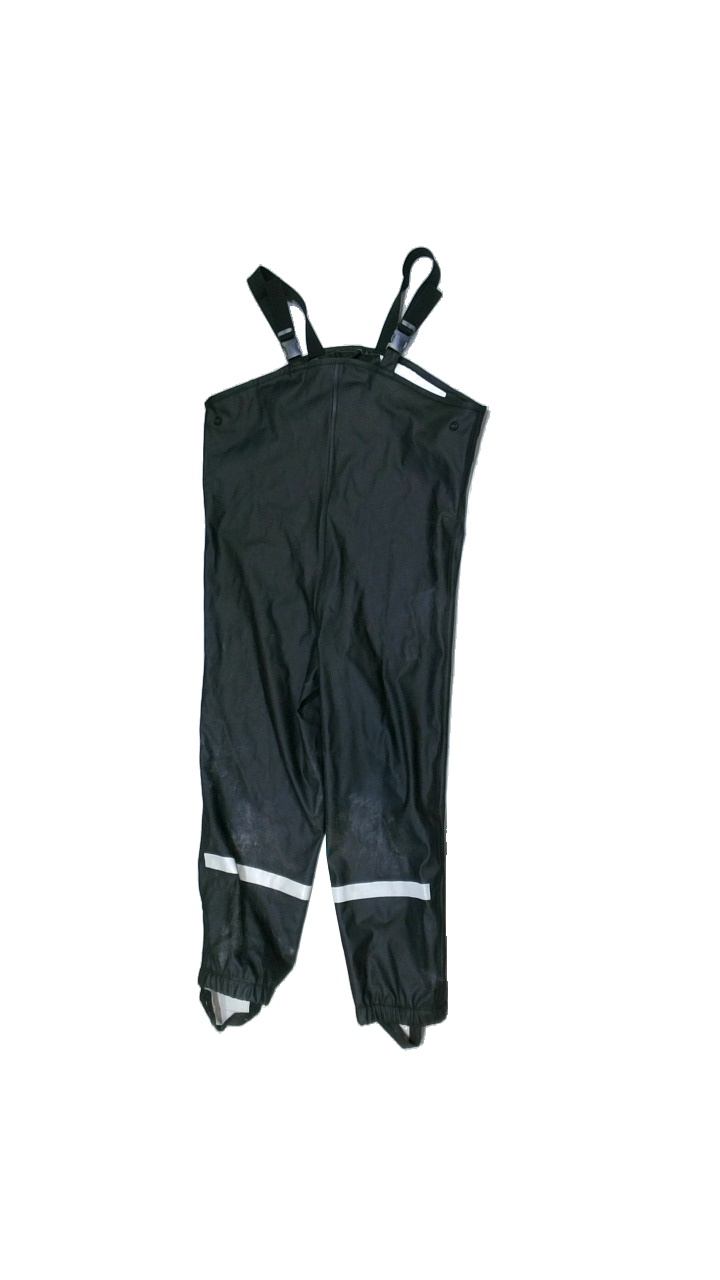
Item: Outerwear (Children)
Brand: Mywear (ica)
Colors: Black
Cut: None
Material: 100% polyester
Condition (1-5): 3
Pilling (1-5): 5
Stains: Major
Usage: Export
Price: <50